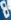
Number: 8